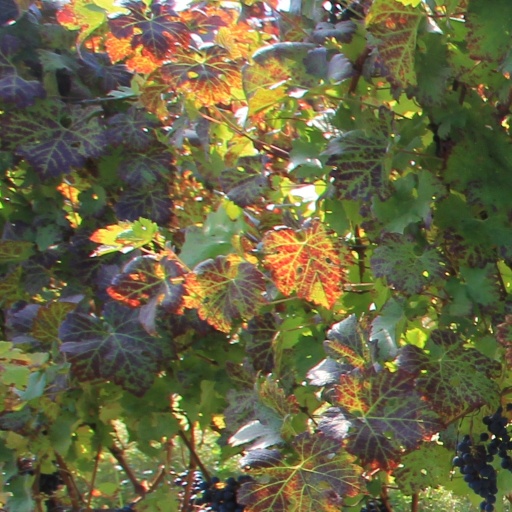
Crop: grape